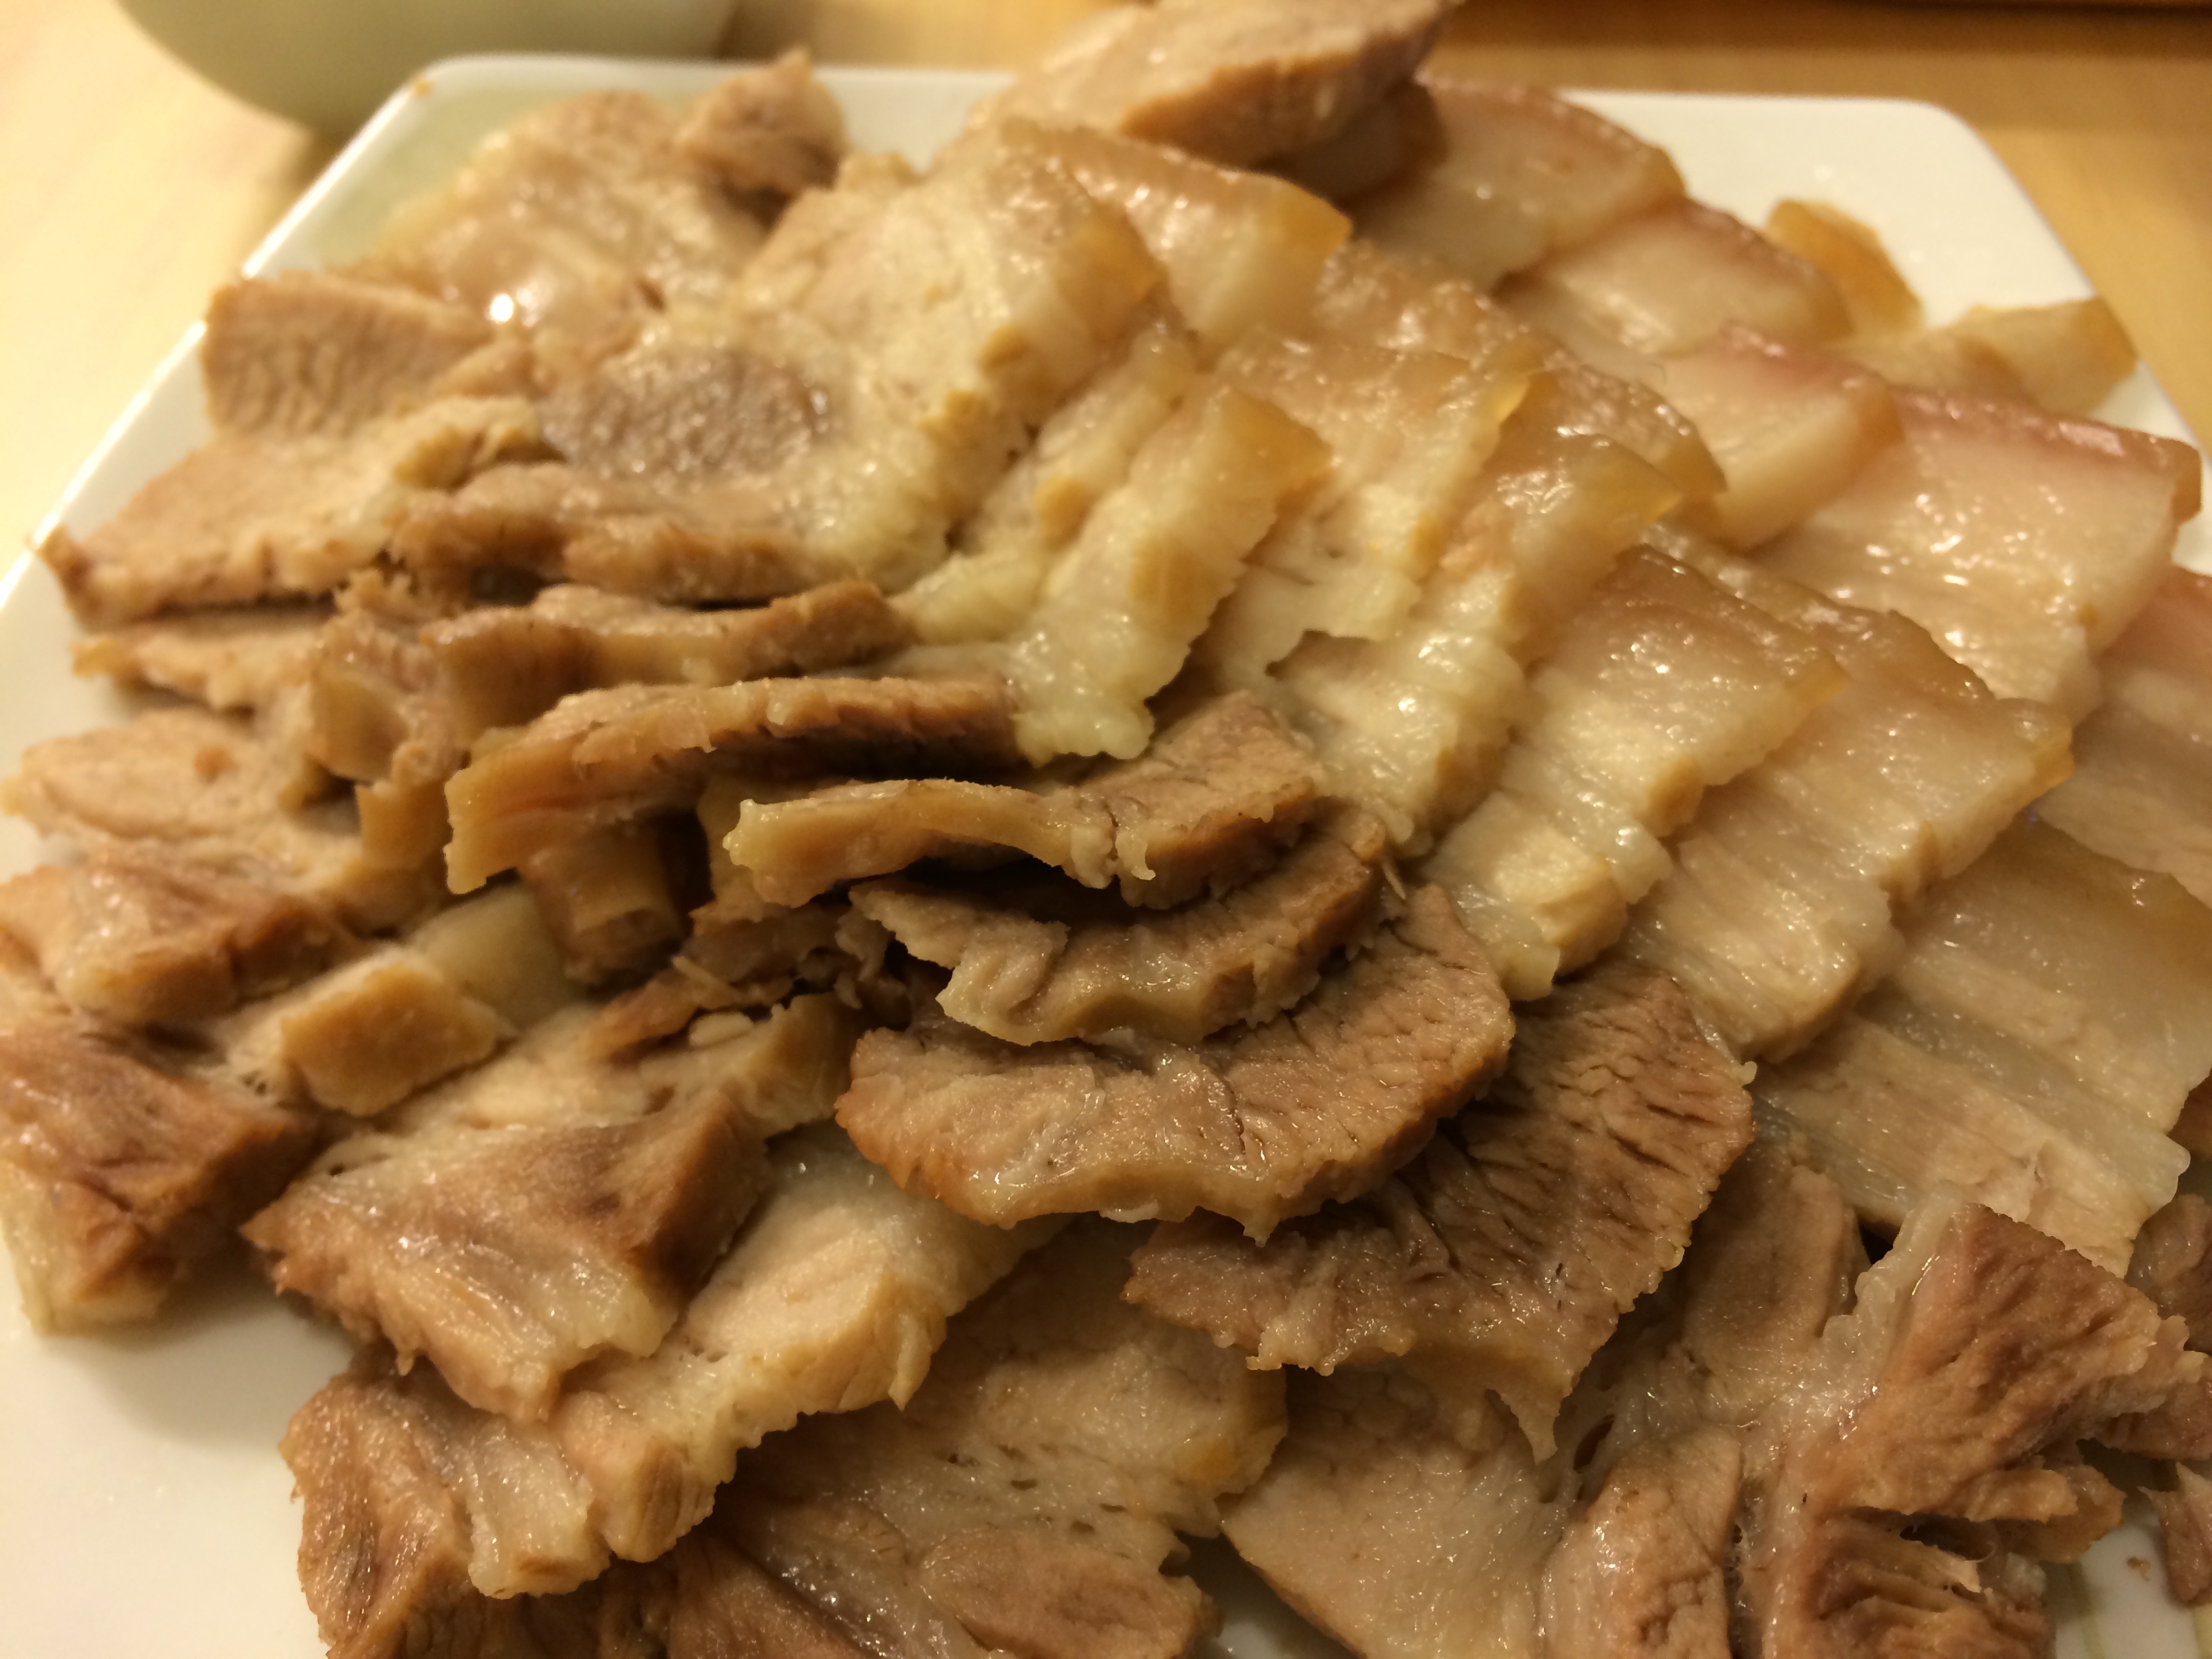
dish, meal, food, produce, meat, pork, cuisine, asian food, fat